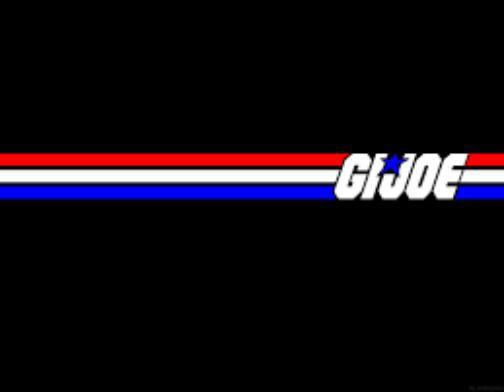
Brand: g.i. joe
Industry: Leisure